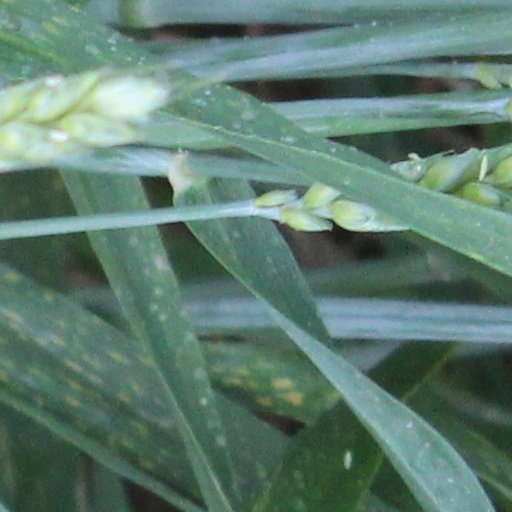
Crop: wheat